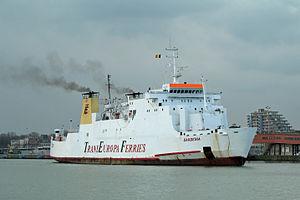
Le ferry Gardenia quittant le port d'Ostende (Belgique) Information about the vessel may be found at IMO 7711139.A ship can change name and flag state through time, but the IMO number remains the same through the hull's entire lifetime. As a result, it can be useful to identify a ship by using the IMO number.